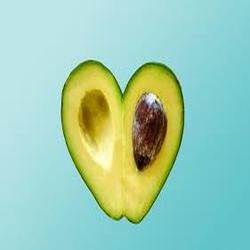
Label: Avocado